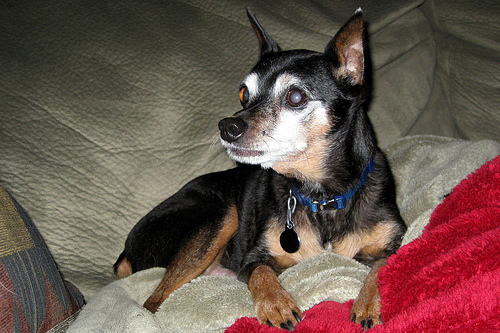
Animal: dog
Breed: miniature pinscher